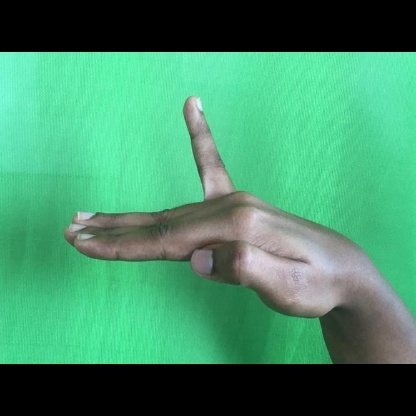
Mudra: Hamsapaksha